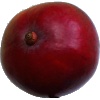
Label: red_mango